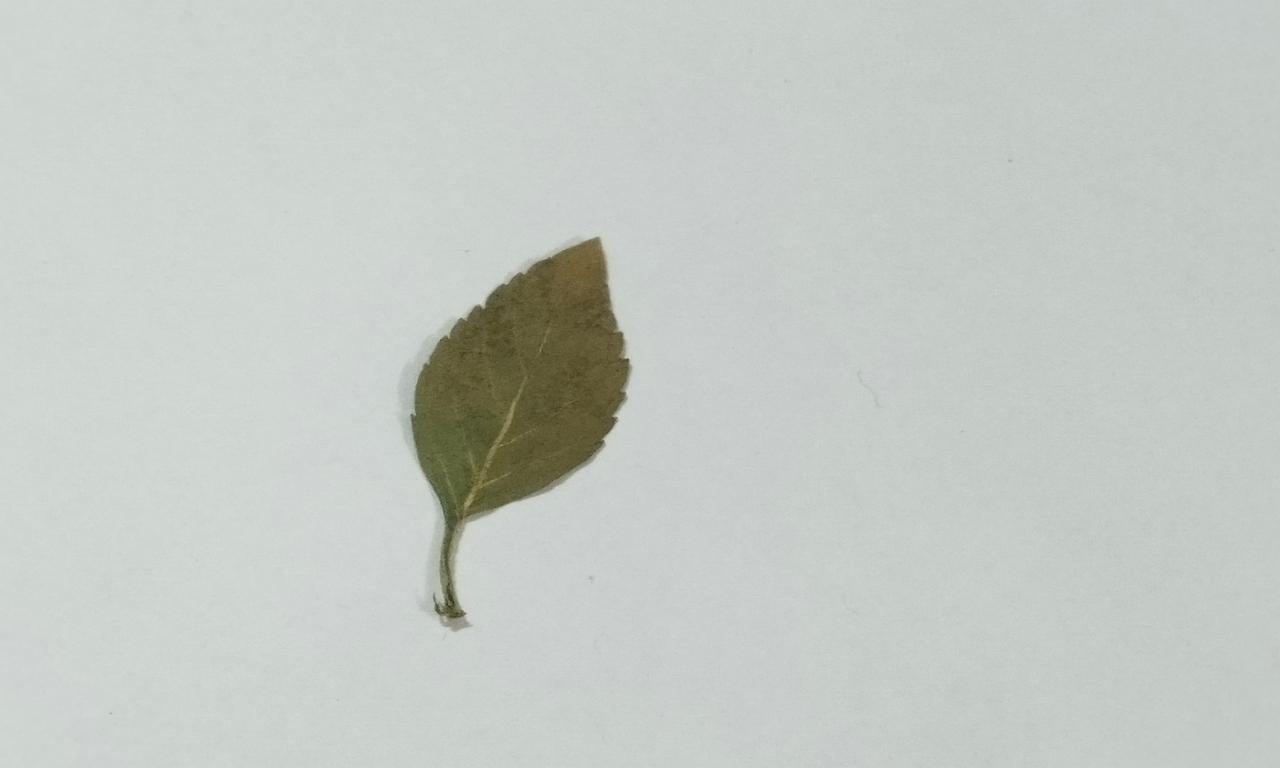
Label: Dried